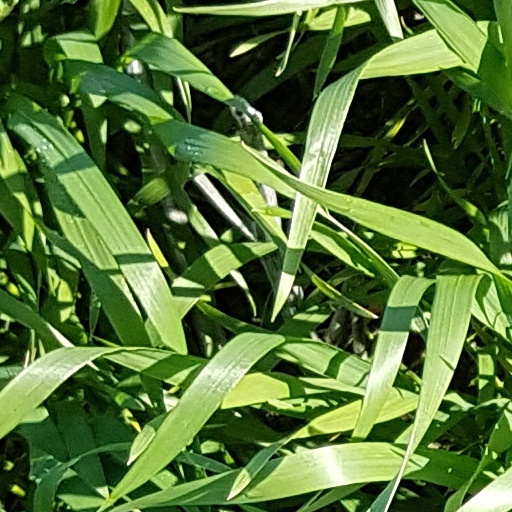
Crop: wheat